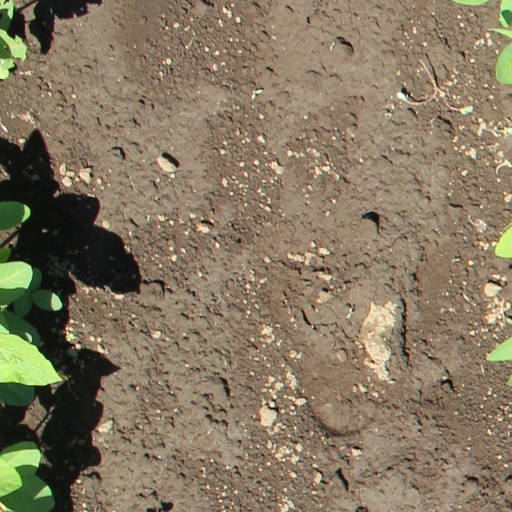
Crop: soybean